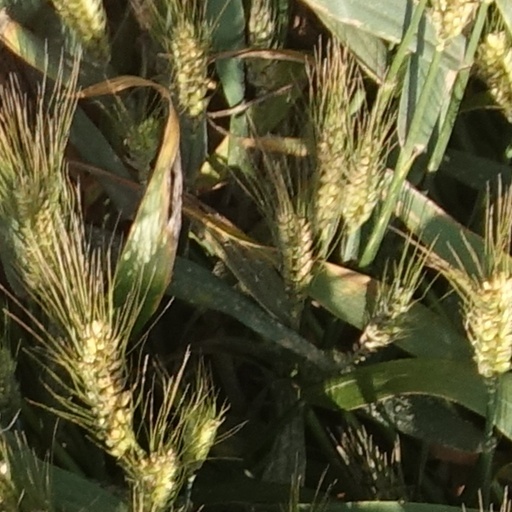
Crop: wheat